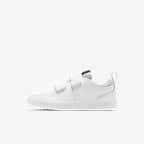
Brand: Nike
Model: Pico 5